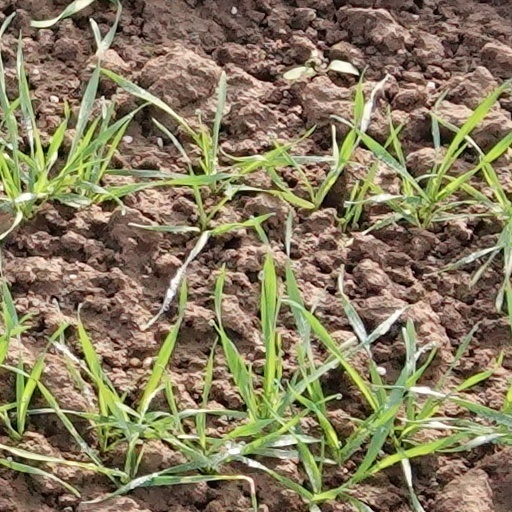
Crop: wheat